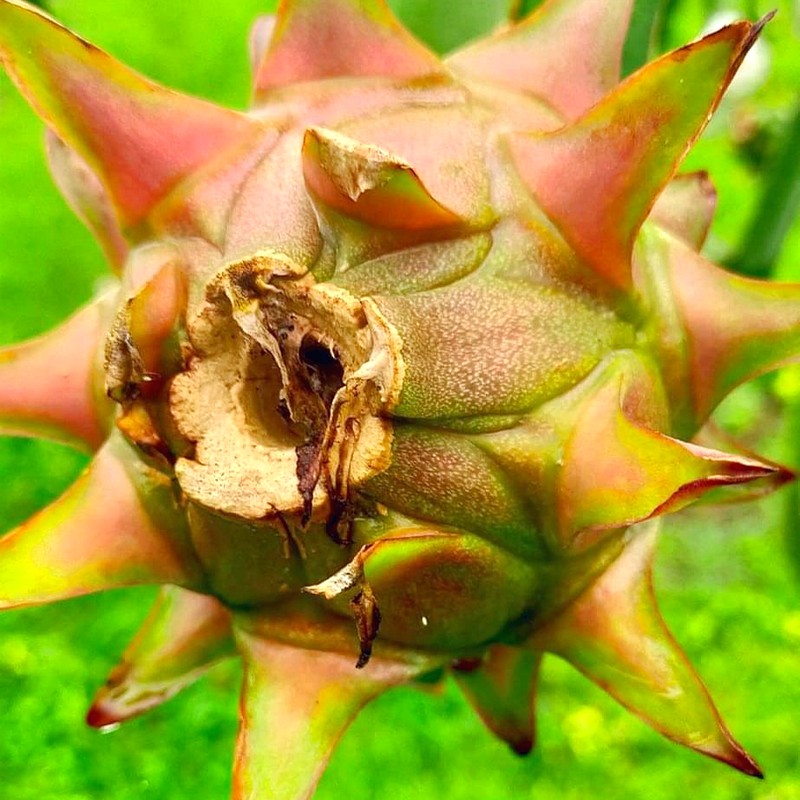
Label: Mature Dragon Fruit